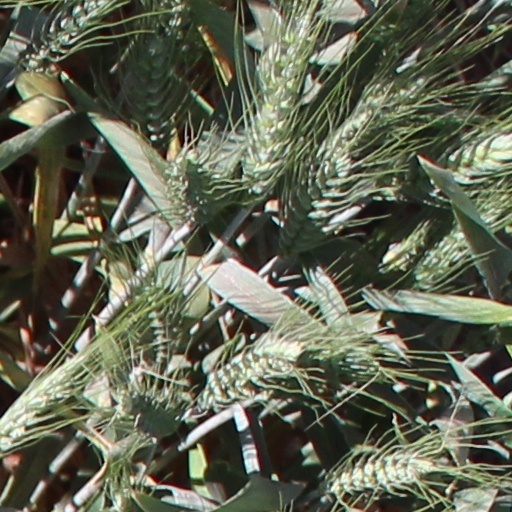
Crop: wheat